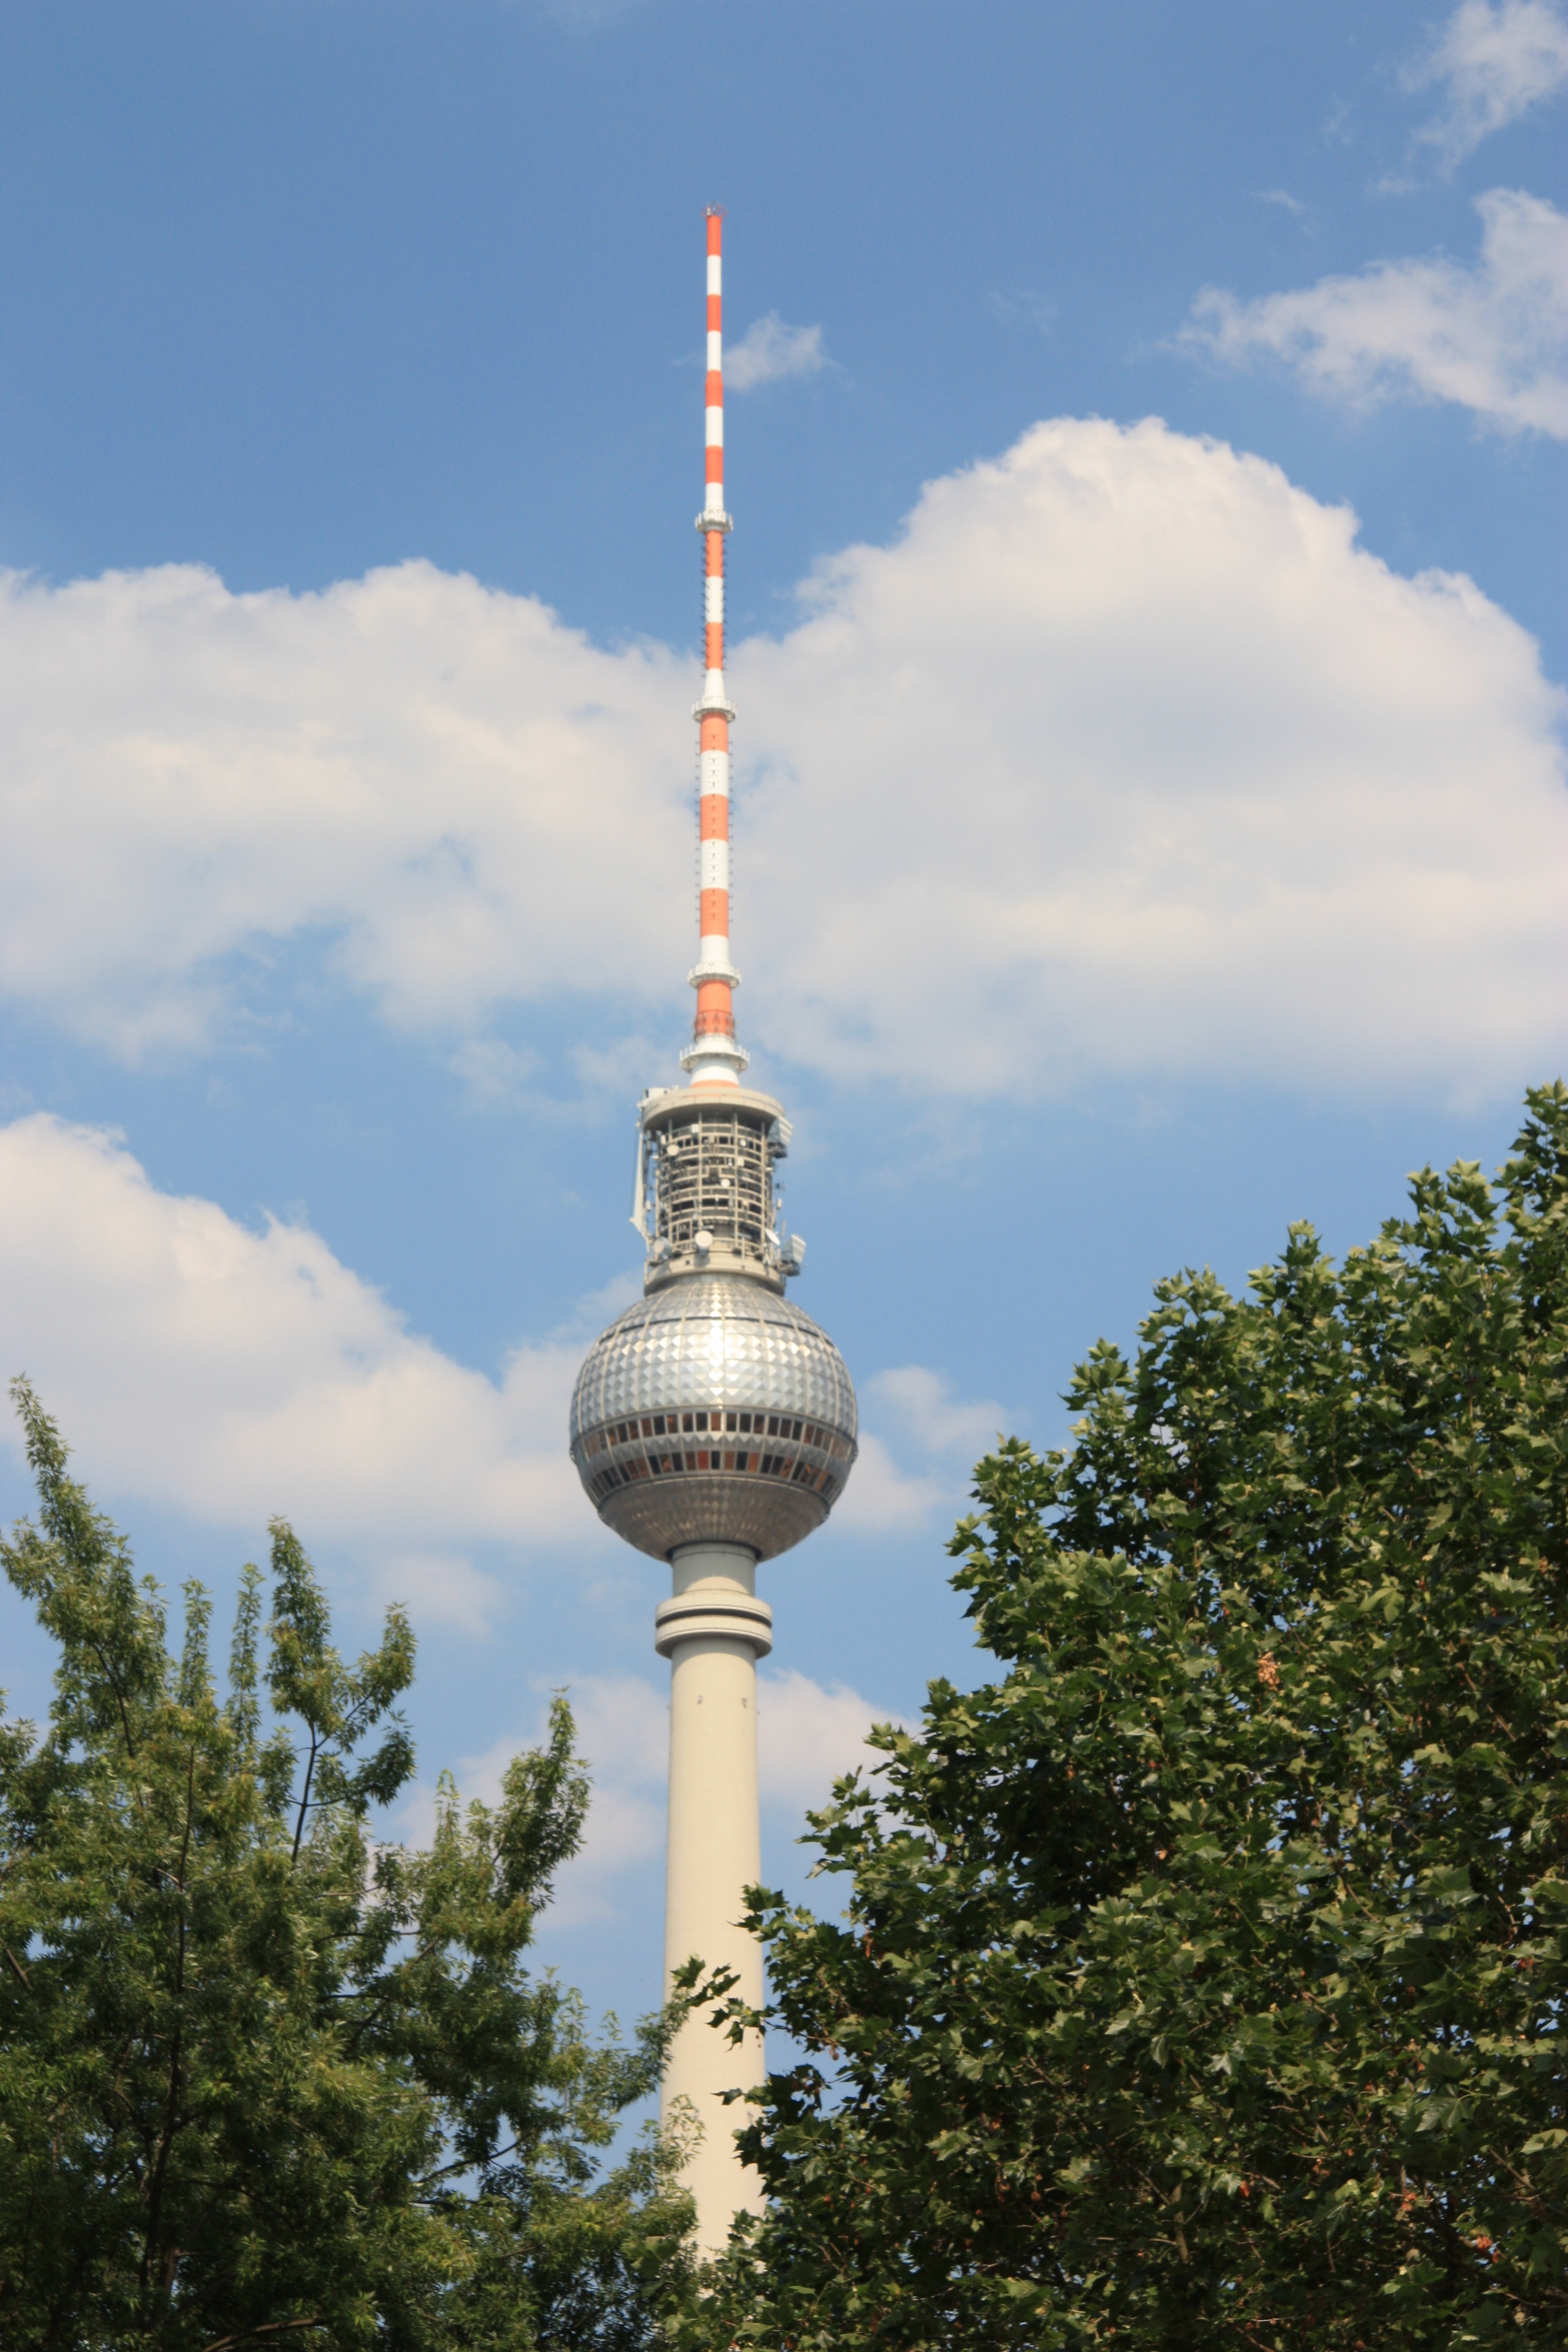
tower, landmark, lighting, spire, steeple, berlin, berlim, tv tower